Solo (concert residency)

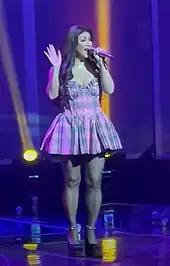
Velasquez sings a cover of Zack Tabudlo's "Binibini".

The concert ran for two hours. The stage featured a video wall backdrop, flashing neon lights, and smoke. Velasquez appeared on stage to an elevated platform and opened the show with Donna Lewis's "I Love You Always Forever" wearing a pink plaid Bavarian-inspired mini dress. She descended the podium and began Lizzo's up-tempo hit "About Damn Time", and performed the song's rap routine. She continued into a popular TikTok tune, Stacey Ryan's "Fall in Love Alone", and followed this with performances of tracks from Filipino musicians: Zack Tabudlo's "Binibini", Ferdinand Aragon's "Disinasadya", and Adie's "Paraluman". Shortly after, she began with Madonna's "Crazy for You", which she dedicated to her husband. Following the performance, she spoke briefly about her late father, who enjoyed listening to the music of Elvis Presley, before transitioning into a medley of the American rock and roll singer's ballad hits. The next number on the set list was her original song "Tanging Mahal", which was followed with a performance of another TikTok tune, Jvke's "Golden Hour".